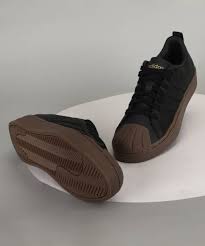
Label: Sneaker